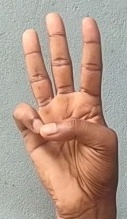
ASL sign: 6